Joe Foss

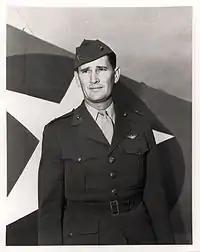
Foss during World War II

Foss was accepted by the Marine Corps for flight school and commissioning. After graduation from flight school at NAS Pensacola, Florida he was designated a Naval Aviator and was commissioned as a Second Lieutenant, in the Marine Corps. He was then assigned as a "plowback" instructor at Pensacola teaching Navy, Marine, and Coast Guard students to be Naval Aviators. At 27 years of age, he was considered too old to be a fighter pilot, and was instead sent to the Navy School of Photography. Upon completion of his initial assignment, he was transferred to Marine Photographic Squadron 1 (VMO-1) stationed at Naval Air Station North Island in San Diego, California. Dissatisfied with his role in photographic reconnaissance, Foss made repeated requests to be transferred to a fighter qualification program. He checked out in Grumman F4F Wildcats while still assigned to VMO-1, logging over 150 flight hours in June and July, 1942, and was eventually transferred to Marine Fighting Squadron 121 VMF-121 as the executive officer. While stateside, Foss married his high school sweetheart, June Shakstad in 1942.